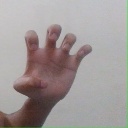
अक्षर: झ